João Carlos Paes Mendonça

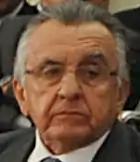
João Carlos Paes Mendonça

João Carlos Paes Mendonça (born 1938) is a Brazilian businessman. Paes Mendonça was the owner of Grupo Bompreço and is the owner of Sistema Jornal do Commercio de Comunicação, plus having control of many shopping centers in Brazil.